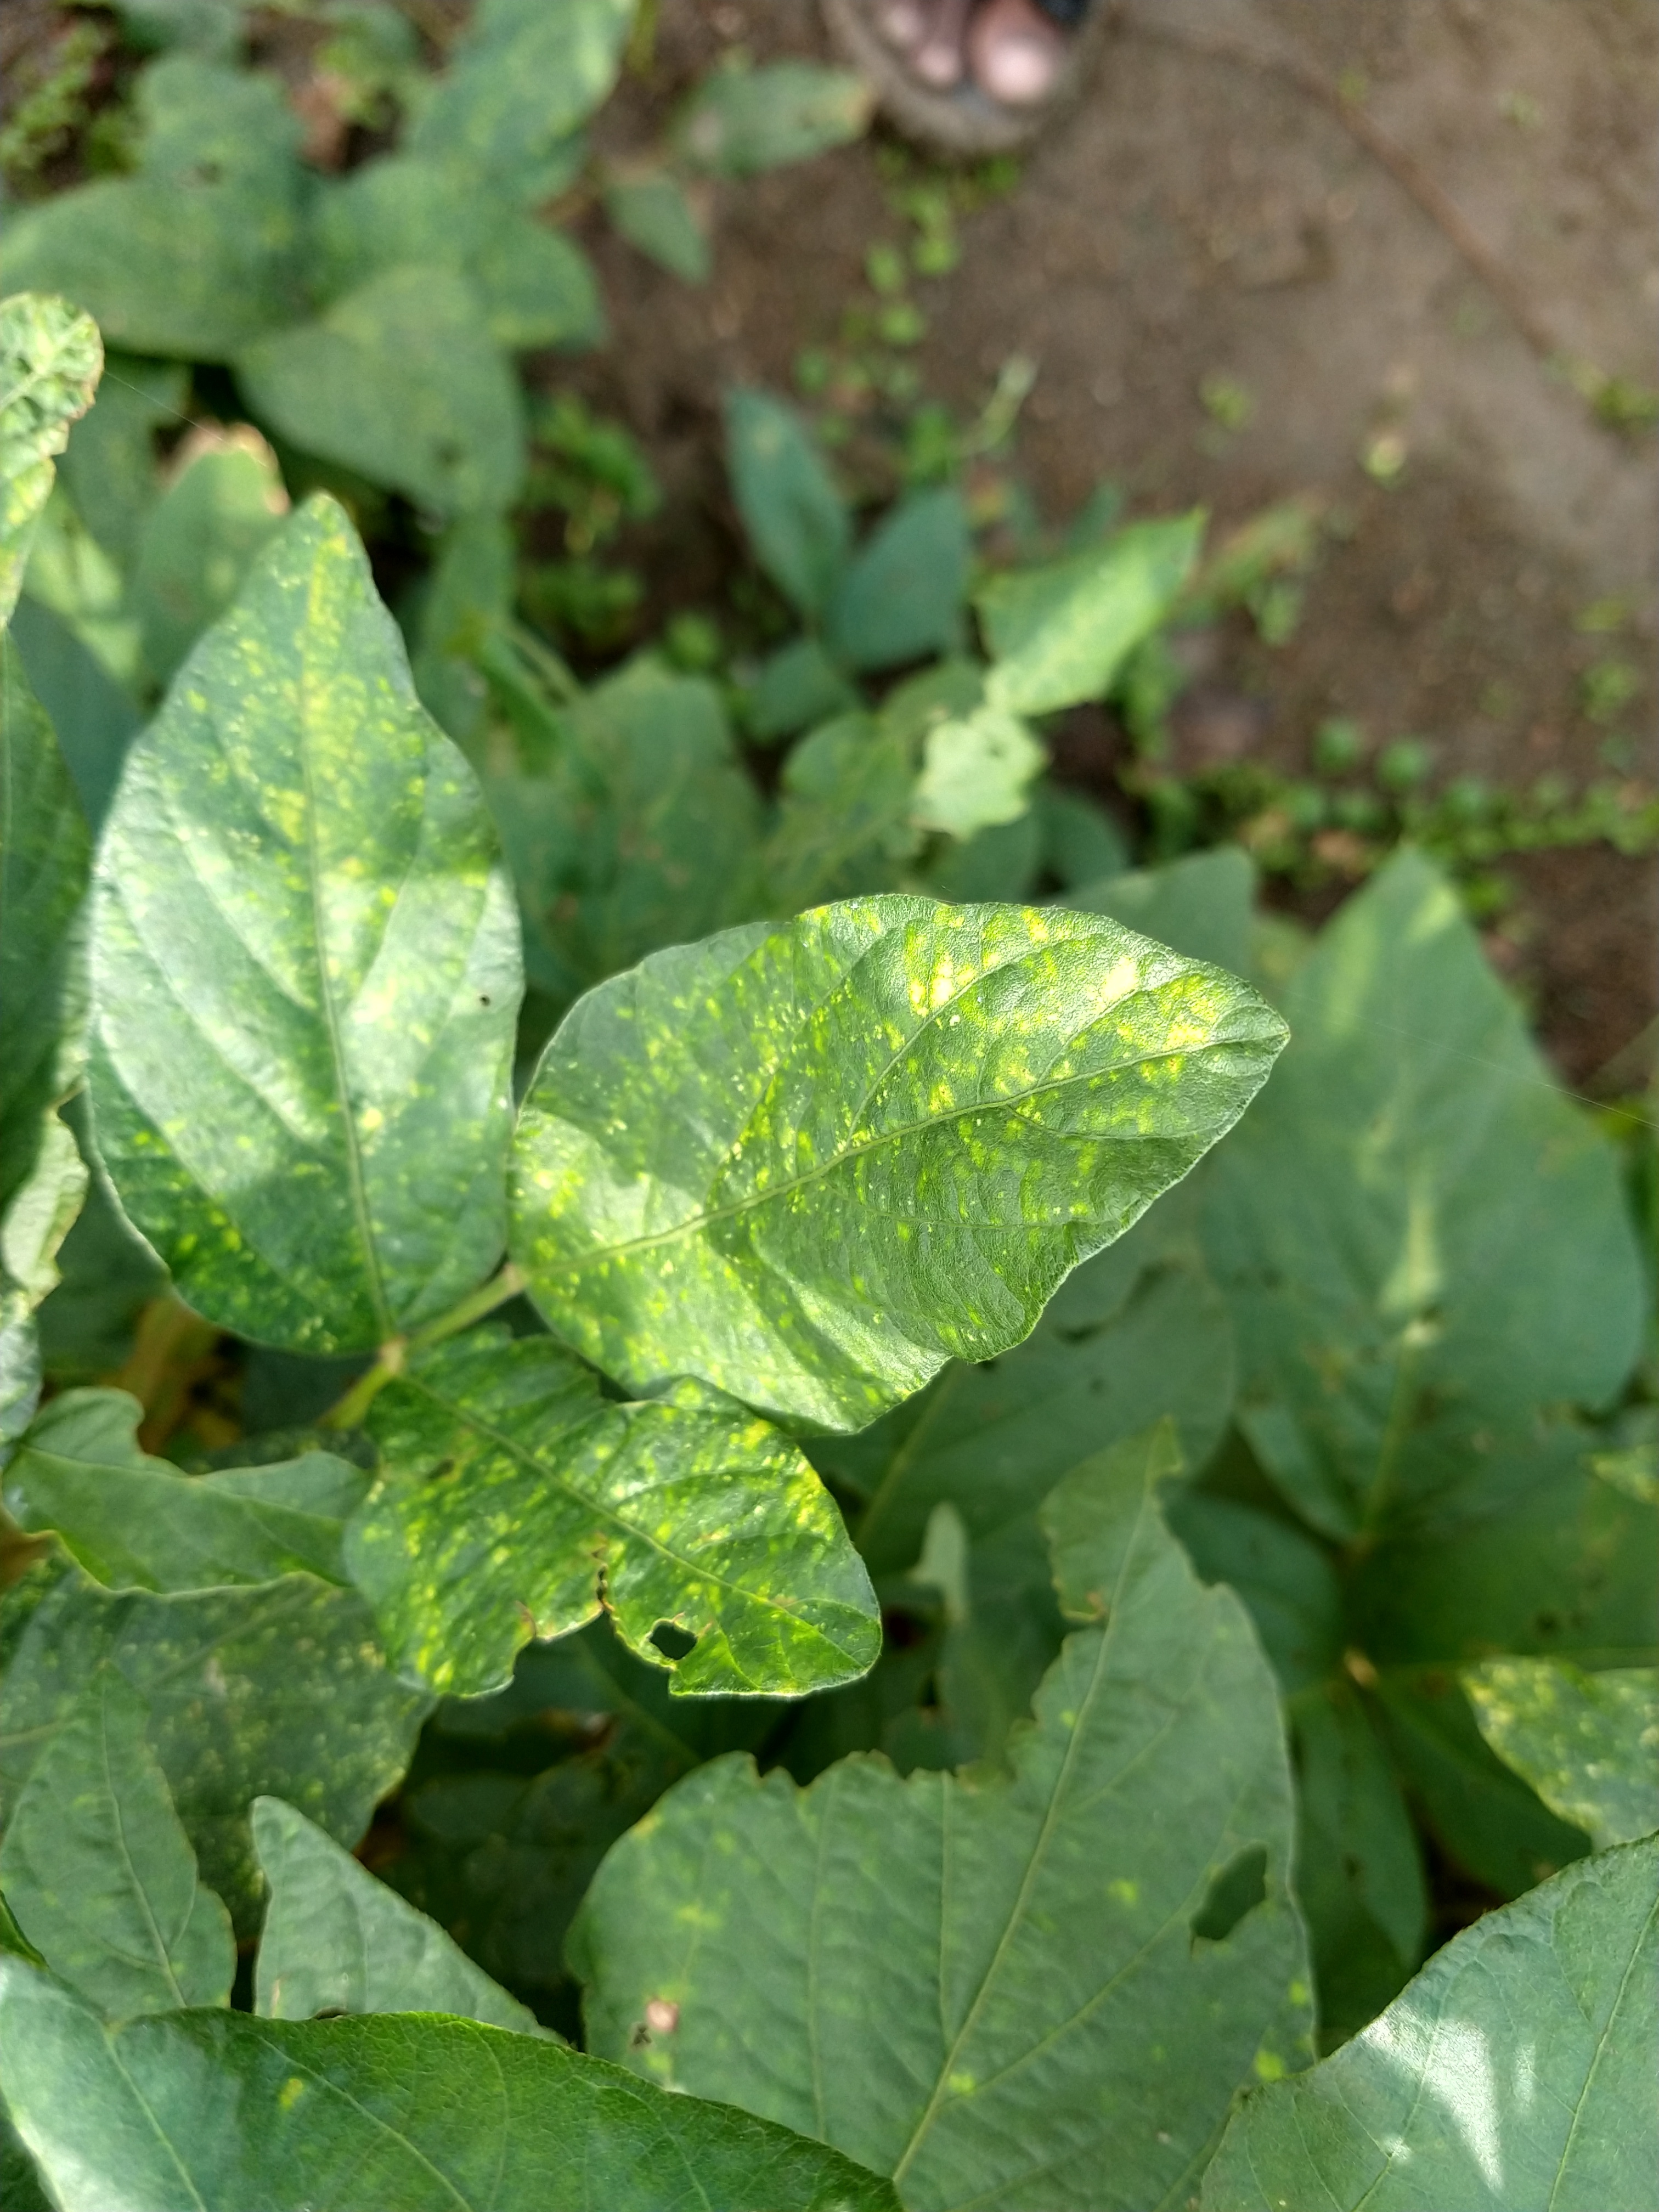
Label: Disease